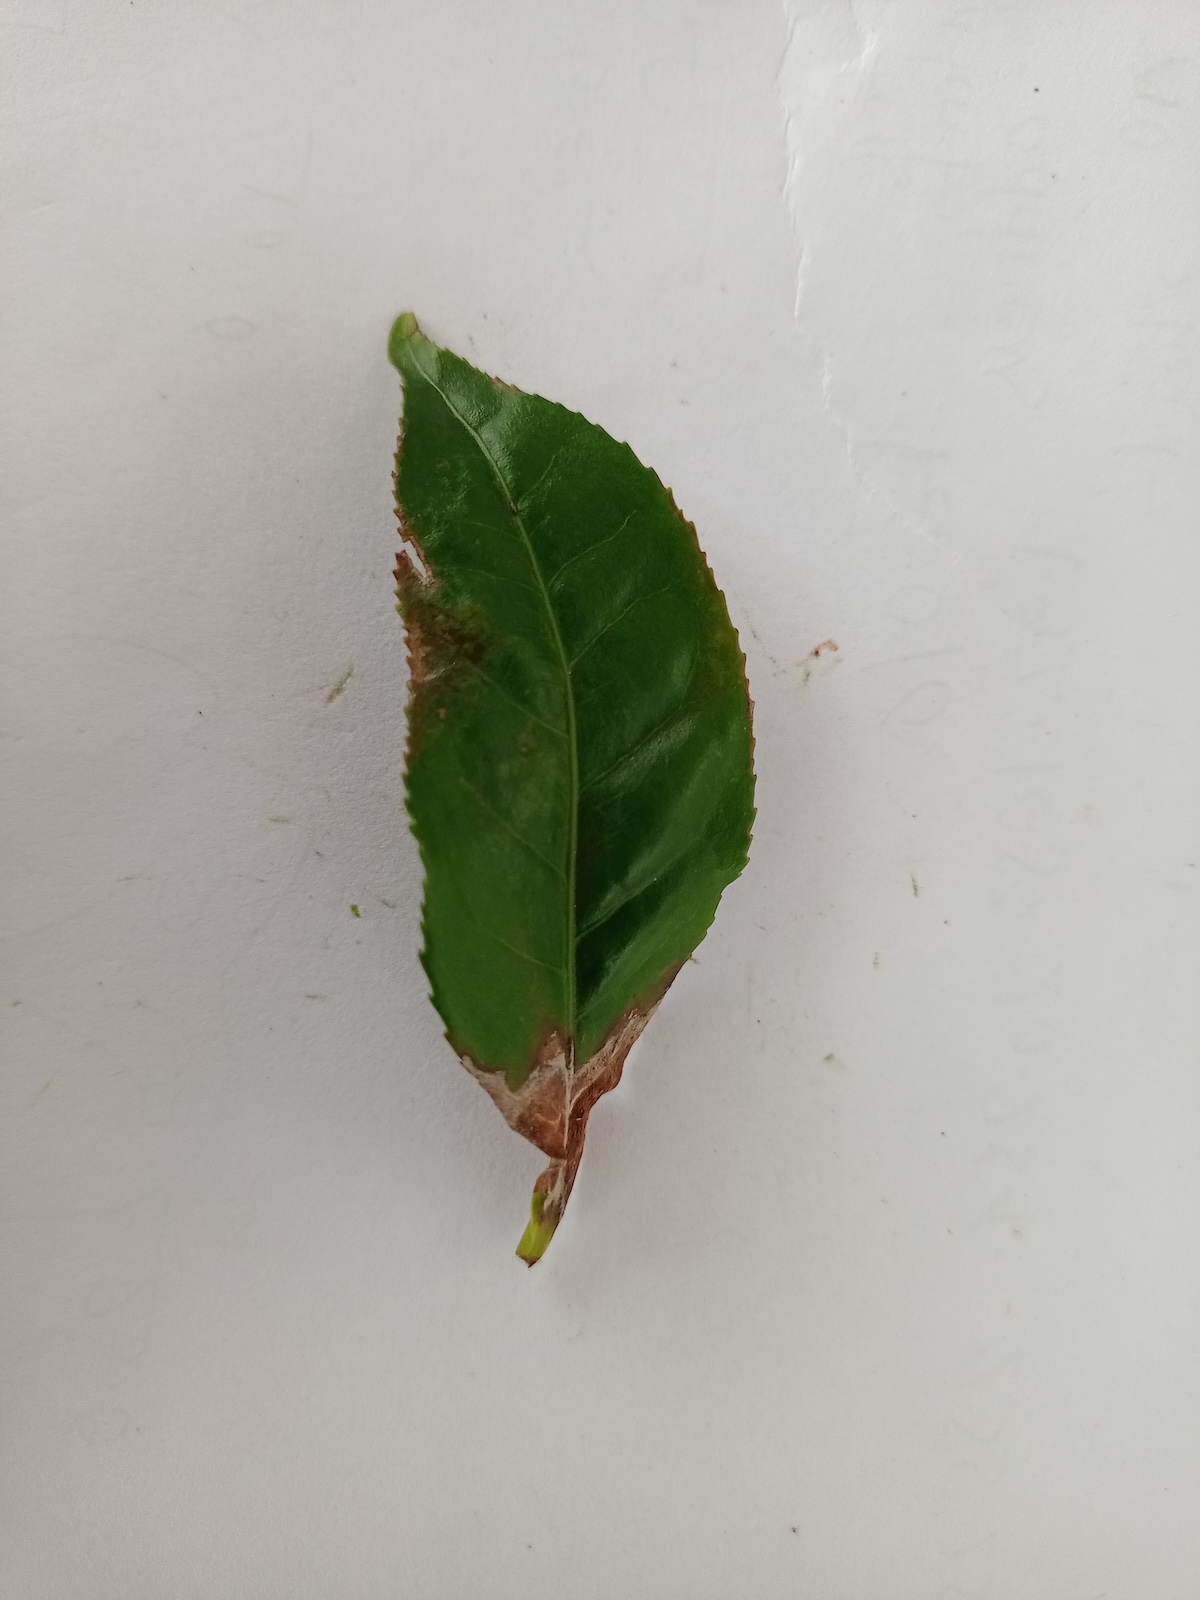
Label: Gray Blight